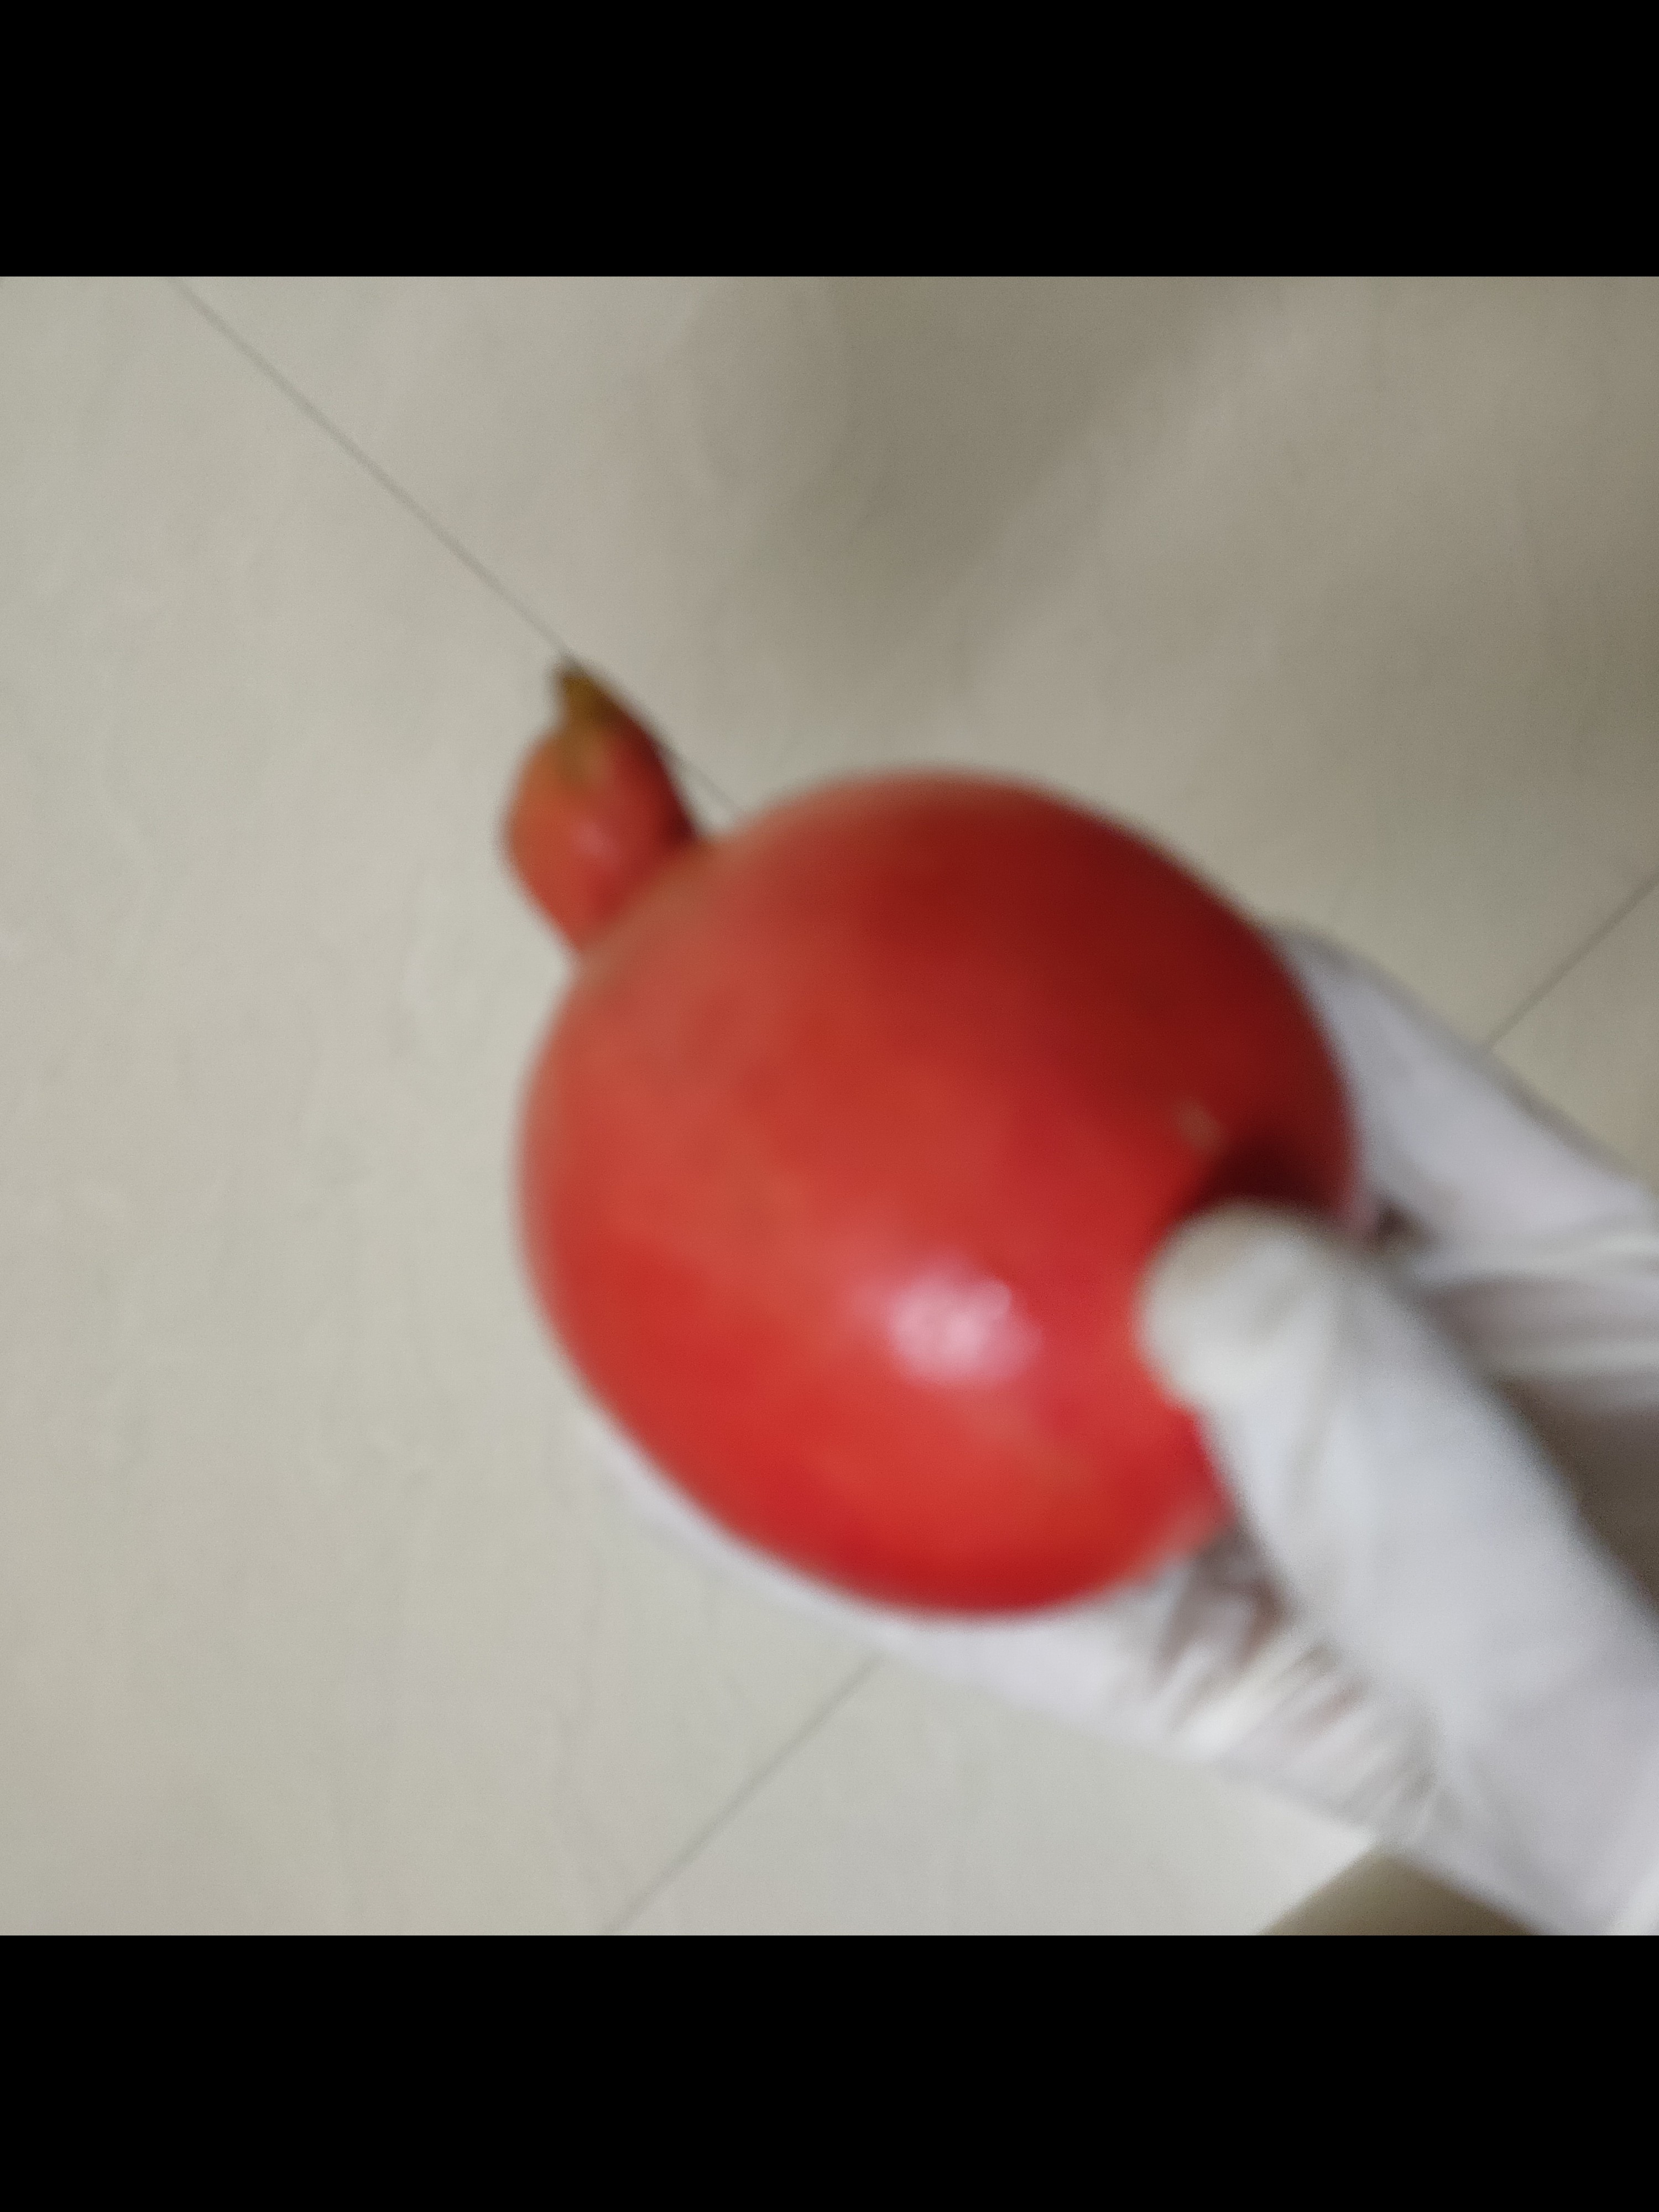
Fruit: Pomegranate
Quality: Good